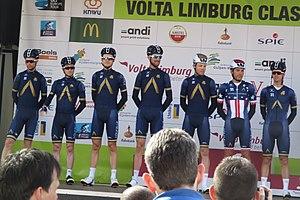
L'équipe cycliste Aqua Blue Sport est une équipe cycliste continentale professionnelle irlandaise active en 2017 et 2018.
La saison 2018 de l'équipe cycliste Aqua Blue Sport est la deuxième de cette équipe.